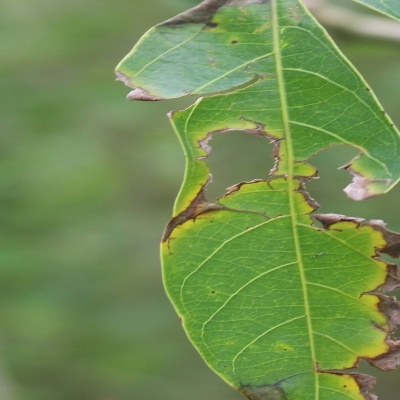
Crop: Cassava
Condition: bacterial blight